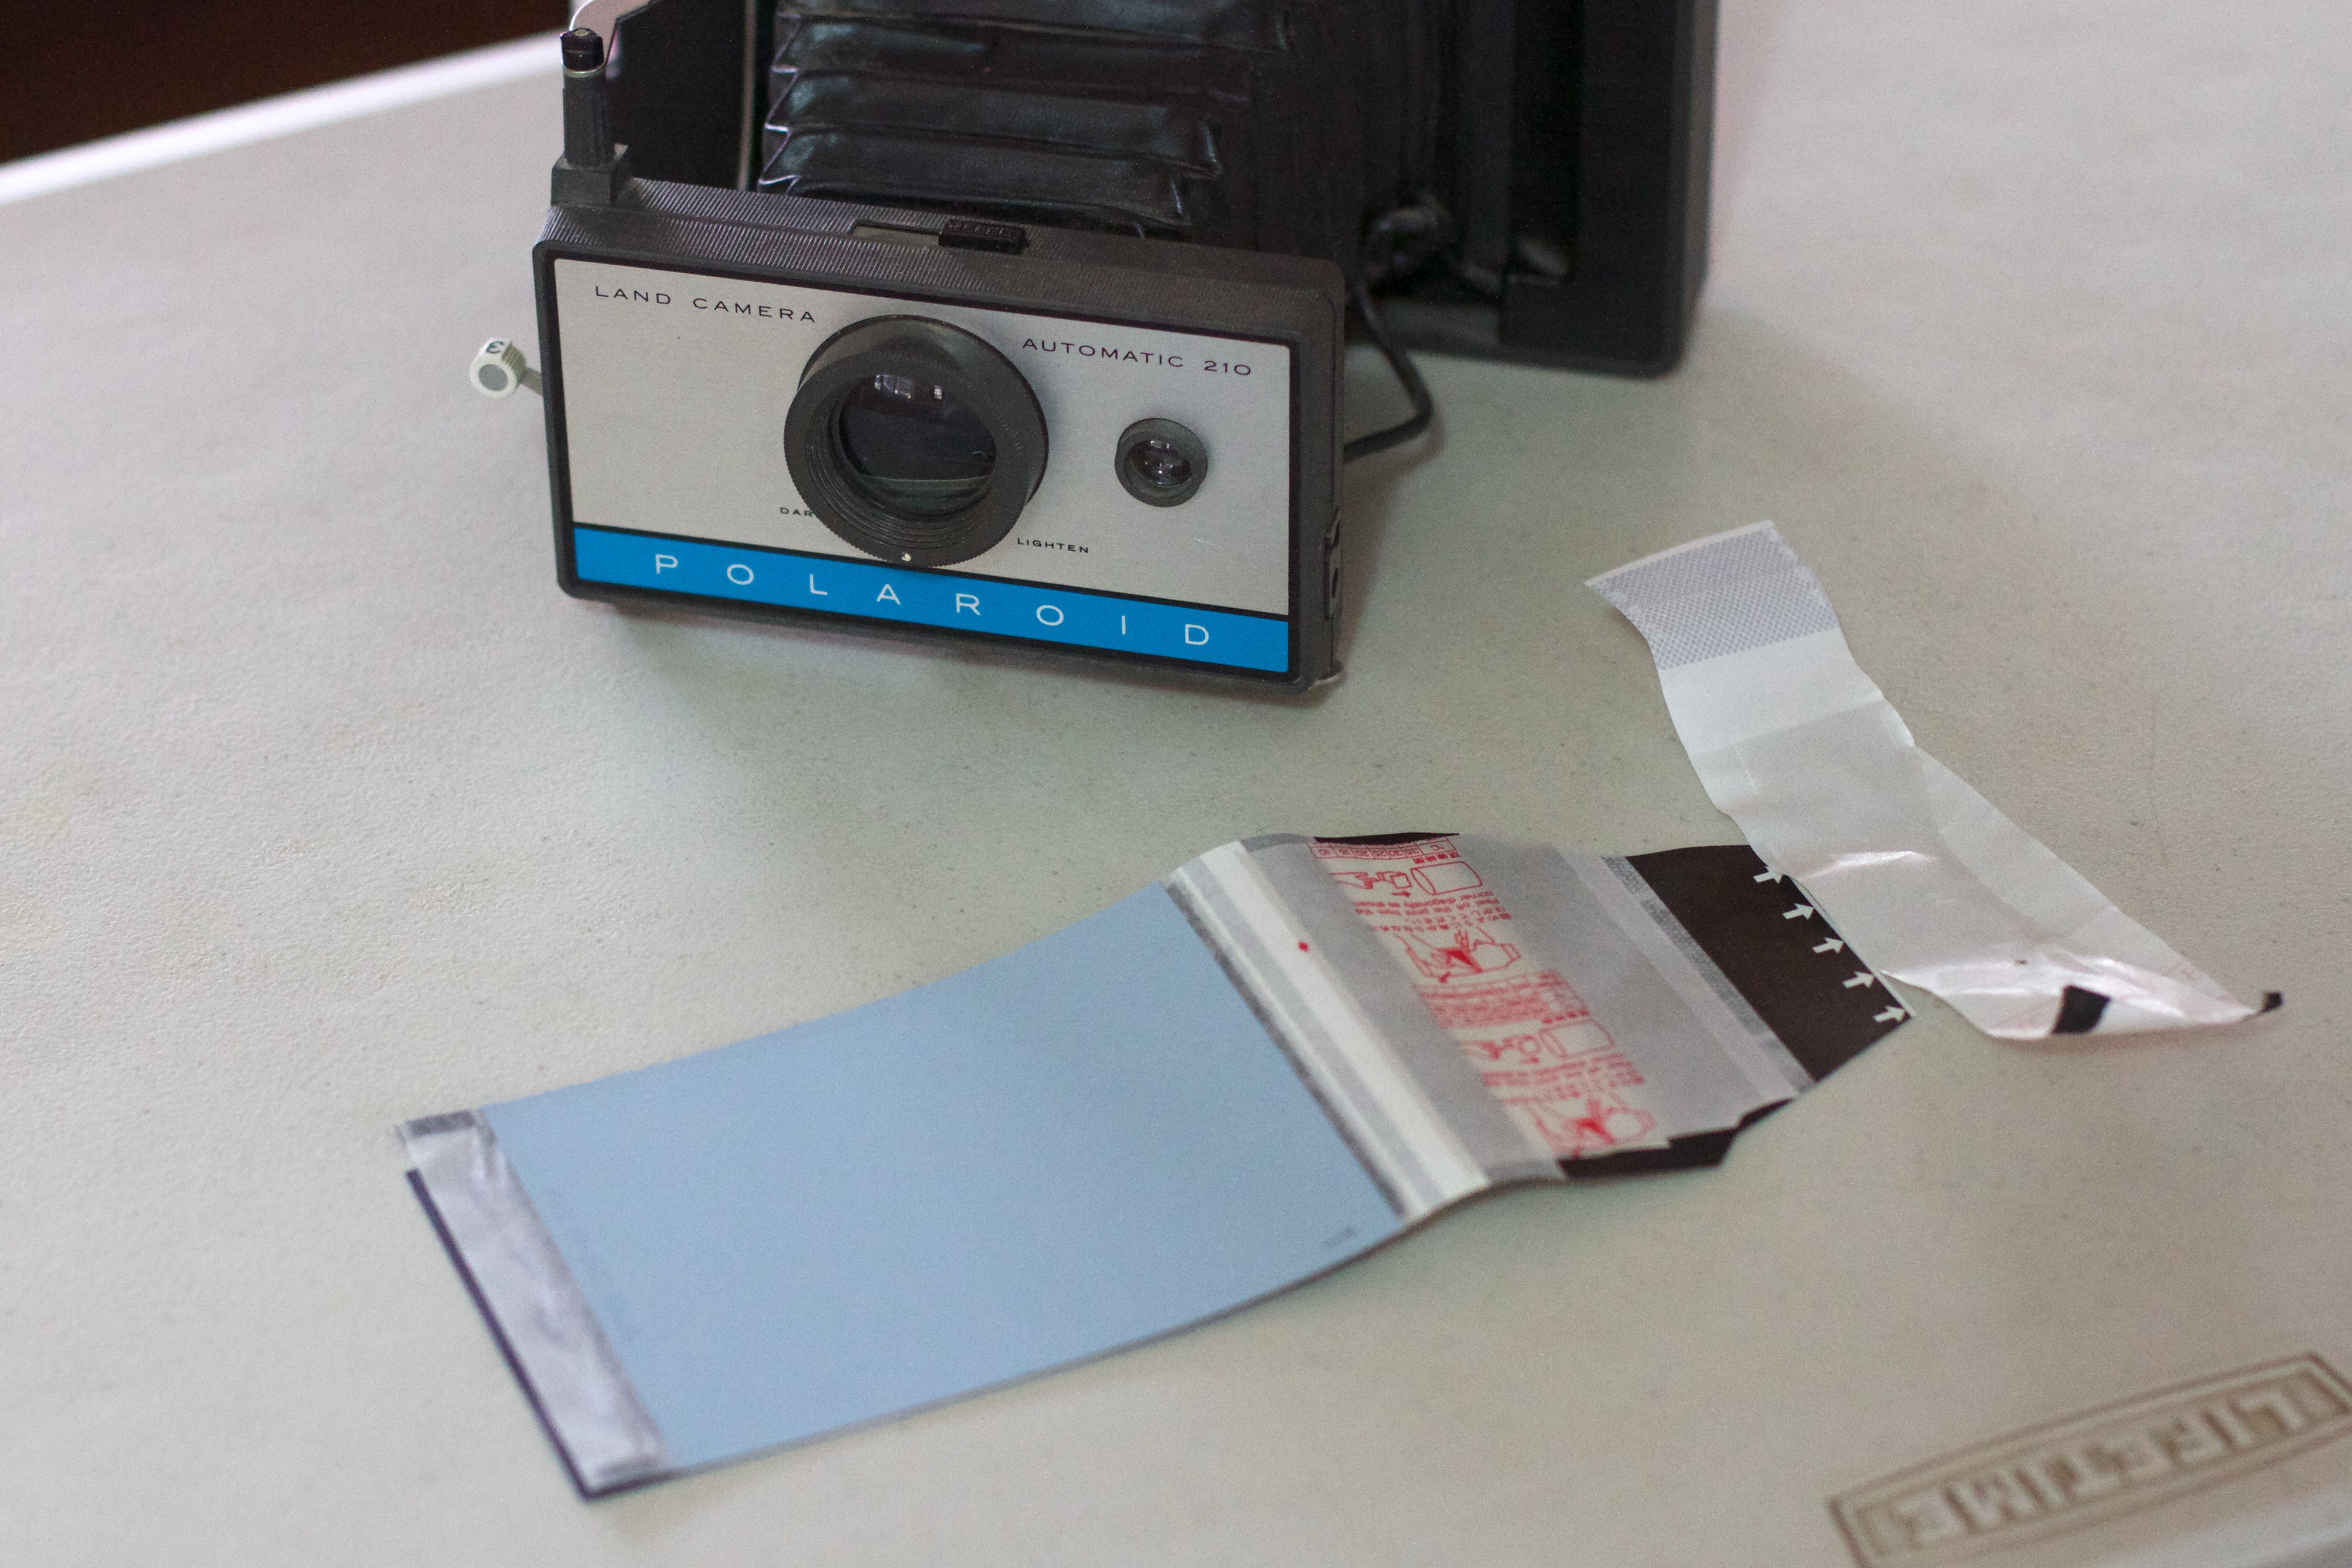
technology, camera, polaroid, product, electronics, multimedia, cameras optics